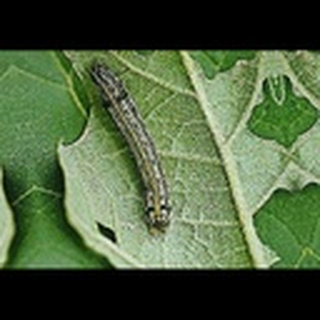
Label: cotton_army_worm